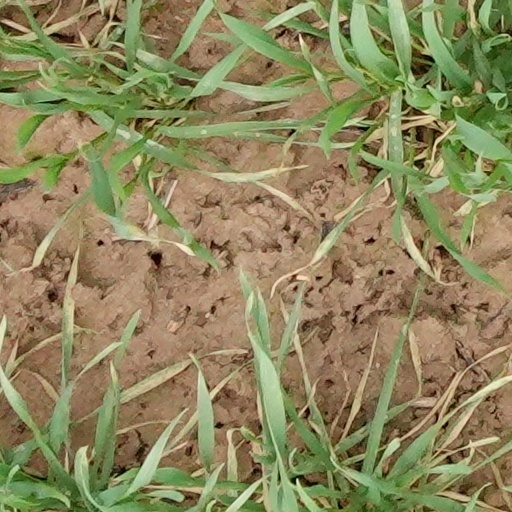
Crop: wheat